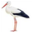
Label: bird